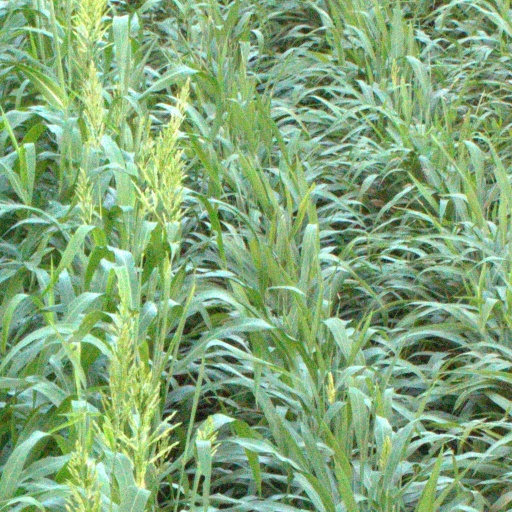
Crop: sorghum